Mildef International Technologies

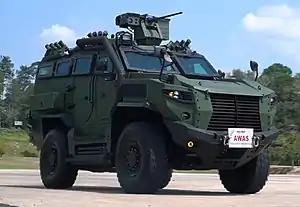
Tarantula HMAV is one of the Mildef product

In 2021, the Mildef Tarantula HMAV was launched by the company. The vehicle is aimed to be promoted to the local and international market.